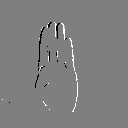
ASL letter: b